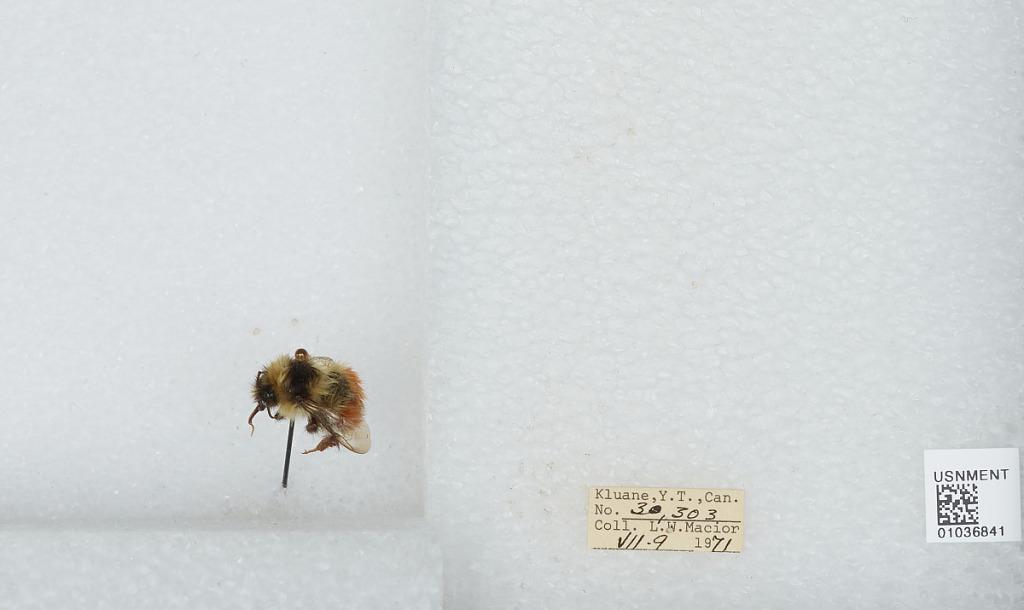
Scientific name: Bombus (Pyrobombus) sylvicola Kirby
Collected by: L. Macior
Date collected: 1971-7-9
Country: Canada
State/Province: Yukon Territory
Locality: Kluane
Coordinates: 60.75, -139.5